Limón

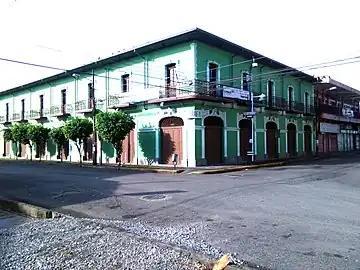
The post office building

Limón features a trade wind tropical rainforest climate ("Af") under Köppen's climate classification. Average temperatures are relatively consistent throughout the year averaging around . Common to all cities with this climate, Limón has no consistently dry season. Its driest month (September) averages roughly of rainfall while its wettest (December) averages just below of rain. Limón averages nearly of rainfall annually.